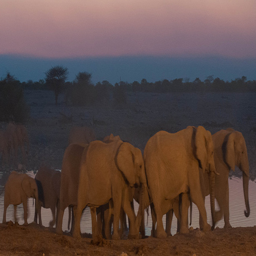
Large Elephants and small Elephants are walking in a line.
A herd of elephant are walking together in formation.
A pack of elephants standing around. It is dusk or close to night time.
so many elephants moving near some waters in the forest
A family group of elephants walking past a river.